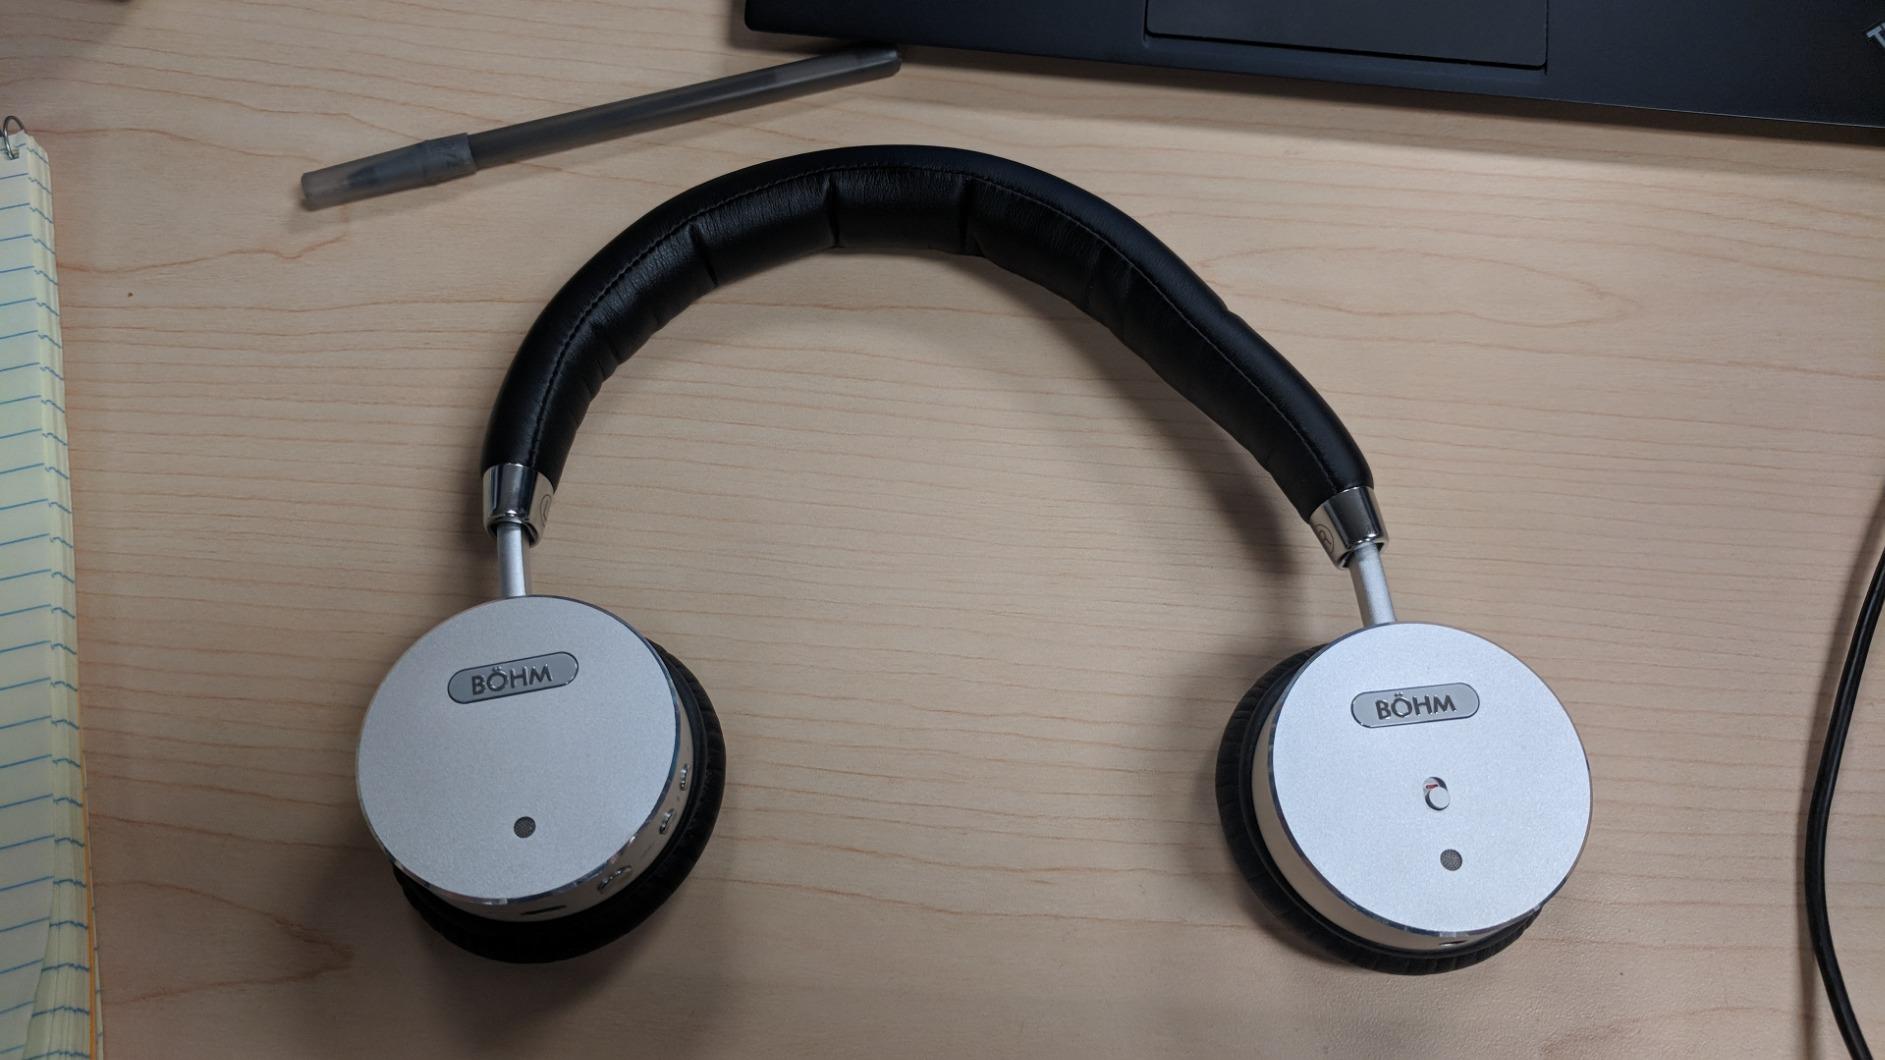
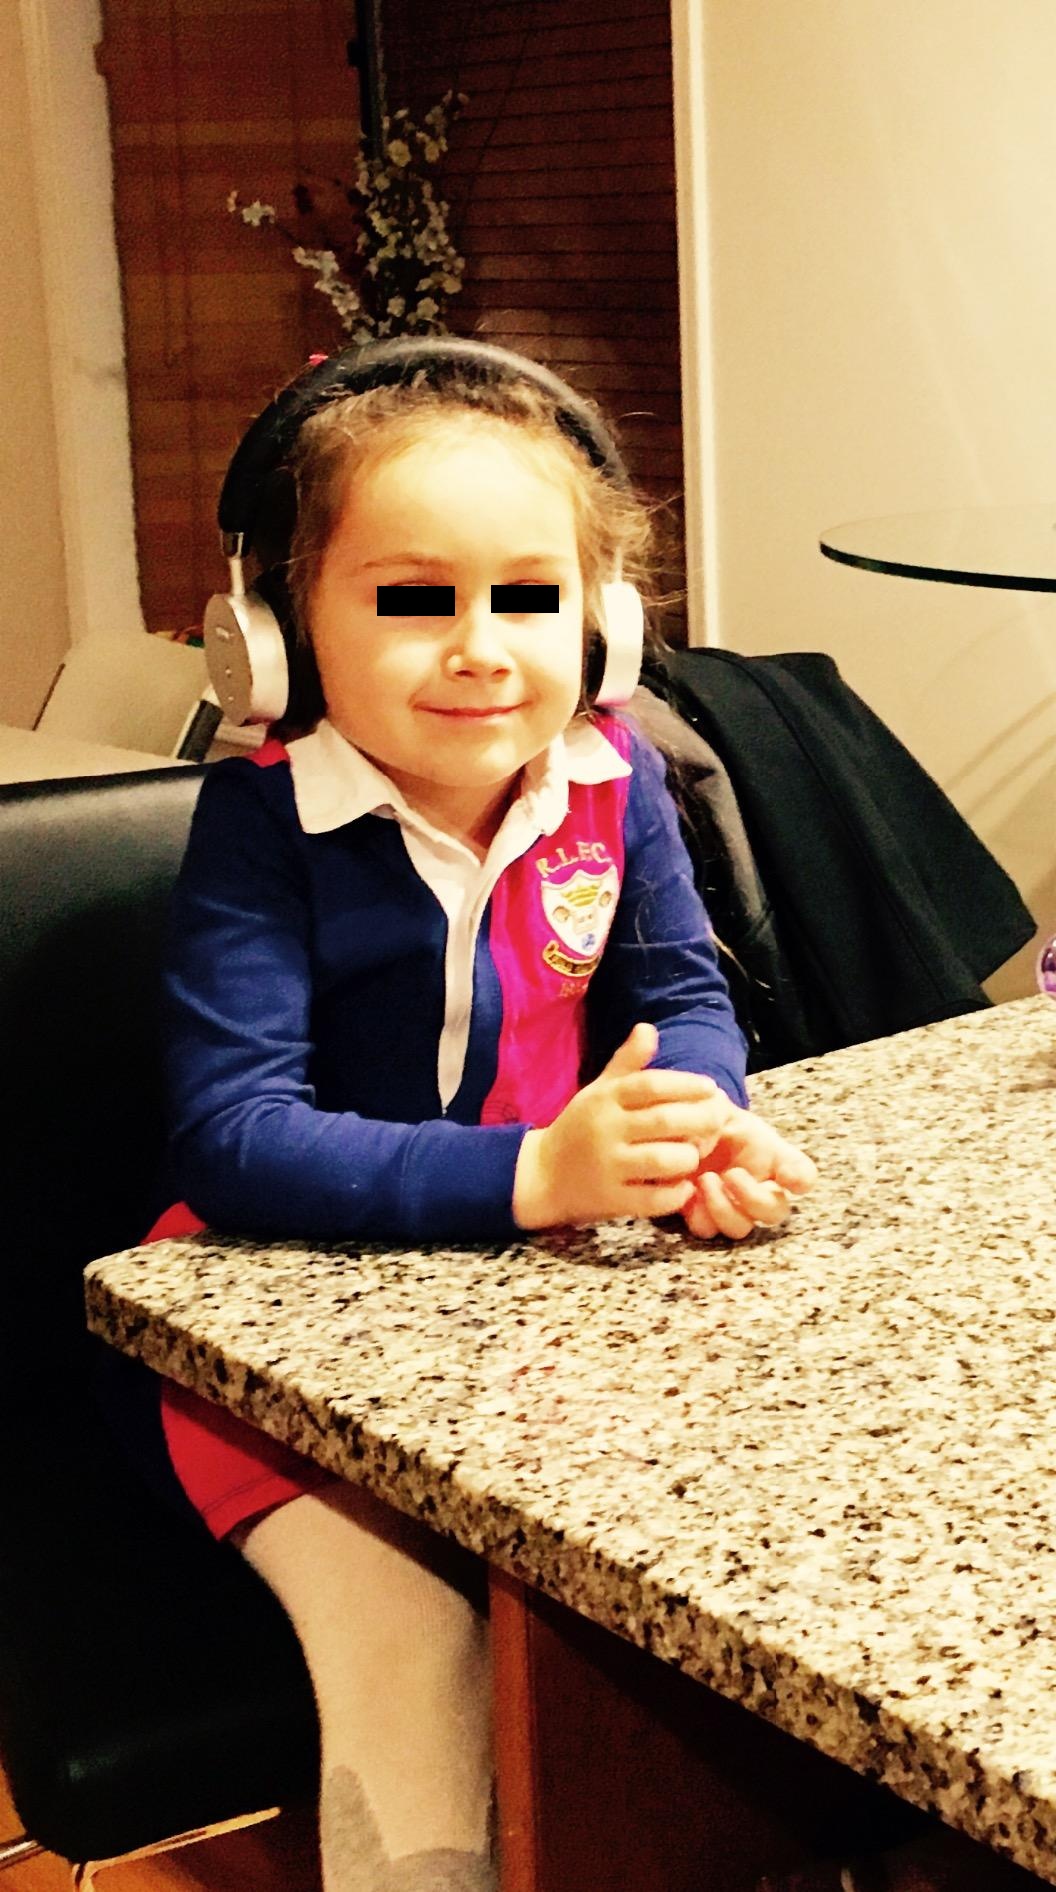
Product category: headphones
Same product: yes